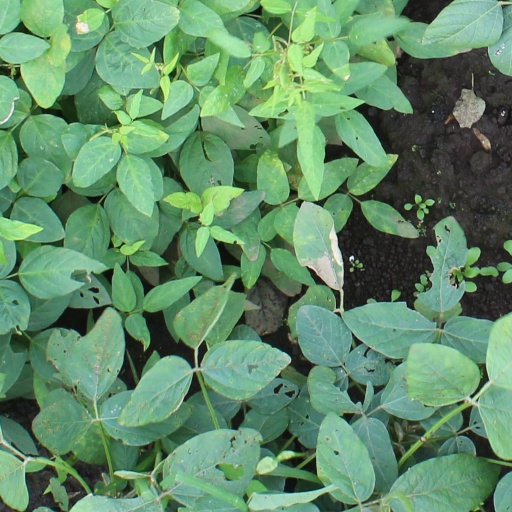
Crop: soybean